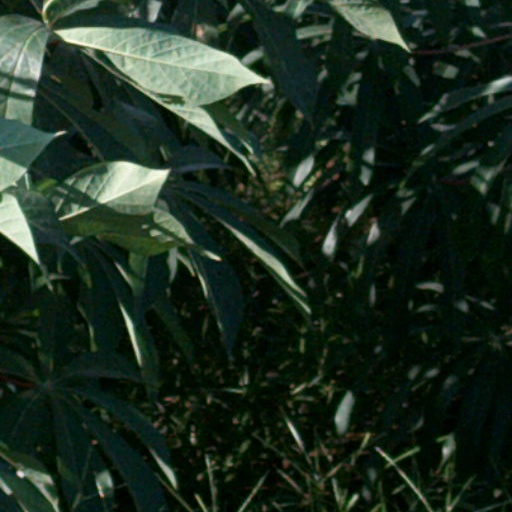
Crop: cassava